K. Sivan

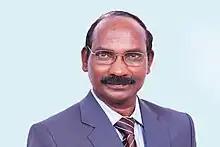
Official portrait

Kailasavadivu Sivan (born 14 April 1957) is an Indian aerospace engineer who served as the secretary of the Department of Space and chairman of the Indian Space Research Organisation (ISRO) and Space Commission. He has previously served as the director of the Vikram Sarabhai Space Center and the Liquid Propulsion Systems Centre.